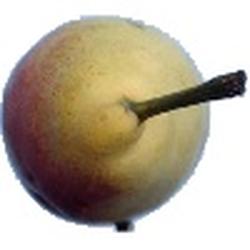
Label: Pear